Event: Nepal Earthquake
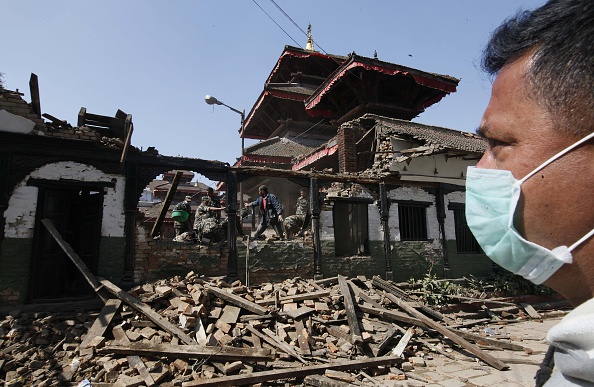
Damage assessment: damage